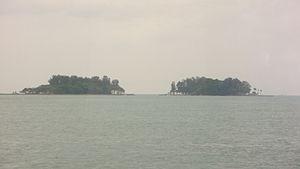
Sisters' Islands, sont deux îles située dans le Sud de l'île principale de Singapour. La plus importante Pulau Subar Laut s'étend sur 0,39 km², la seconde Pulau Subar Darat sur 0,17 km².